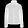
Label: Coat